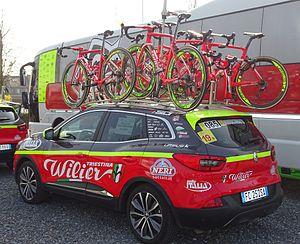
Reportage réalisé le mardi 28 mars à l'occasion de du départ de la première étape des Trois jours de La Panne 2017 à Adinkerque (La Panne), Belgique.
La saison 2017 de l'équipe cycliste Wilier Triestina-Selle Italia est la neuvième de cette équipe.